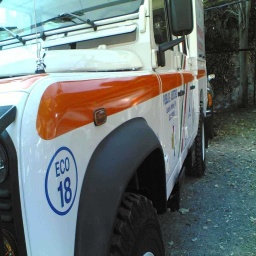
Label: ambulance